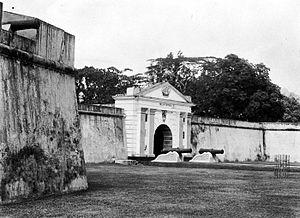
Le Fort Nieuw Victoria est un fort construit par la VOC Compagnie néerlandaise des Indes orientales à Ambon, dans les Moluques en Indonésie.
Ambon ou Amboine est une ville d'Indonésie située dans l'île du même nom. C'est la capitale de la province des Moluques. Elle a le statut de kota.